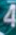
Number: 4